Cassytha

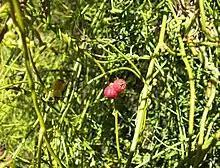

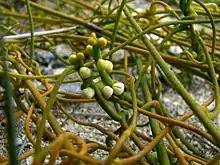

Cassytha is a genus of some two dozen species of obligately parasitic vines in the family Lauraceae. Superficially, and in some aspects of their ecology, they closely resemble plants in the unrelated genus "Cuscuta", the dodders. When fruit and flowers are absent in the field, the physical resemblance is so close that few people without technical training can discern the difference. In this respect and in their ecology the two genera present a spectacular example of convergent evolution. Nonetheless, Nickrent comments that ""Cassytha" is uneqivocally assigned to Lauraceae based on (both) morphological and molecular data." In its divergence from habits typical of the Lauraceae, "Cassytha" also presents examples of mosaic evolution